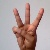
The image shows a hand gesture representing the letter 'W' in Indian Sign Language.